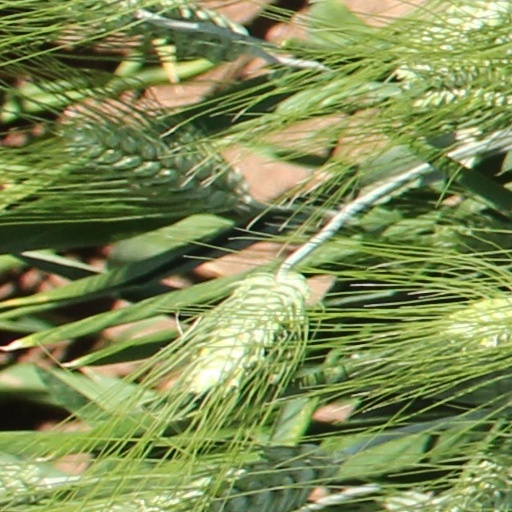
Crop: wheat